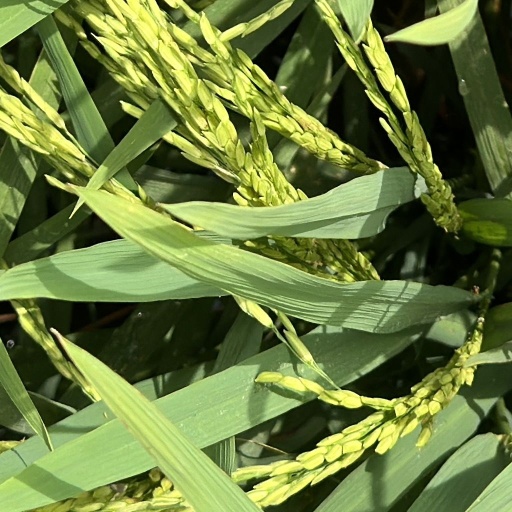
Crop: rice